Territory of the Military Commander in Serbia

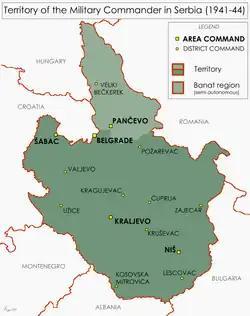
map showing the extent of the territory

After a few days break, on 19 and 20 October the 342nd Infantry Division conducted its third major operation, aimed at clearing the Jadar region and the main centre of insurgent activity in that area, Krupanj. It retained the support of two Panzer companies, and had fire support available from Hungarian patrol boats from their Danube Flotilla.